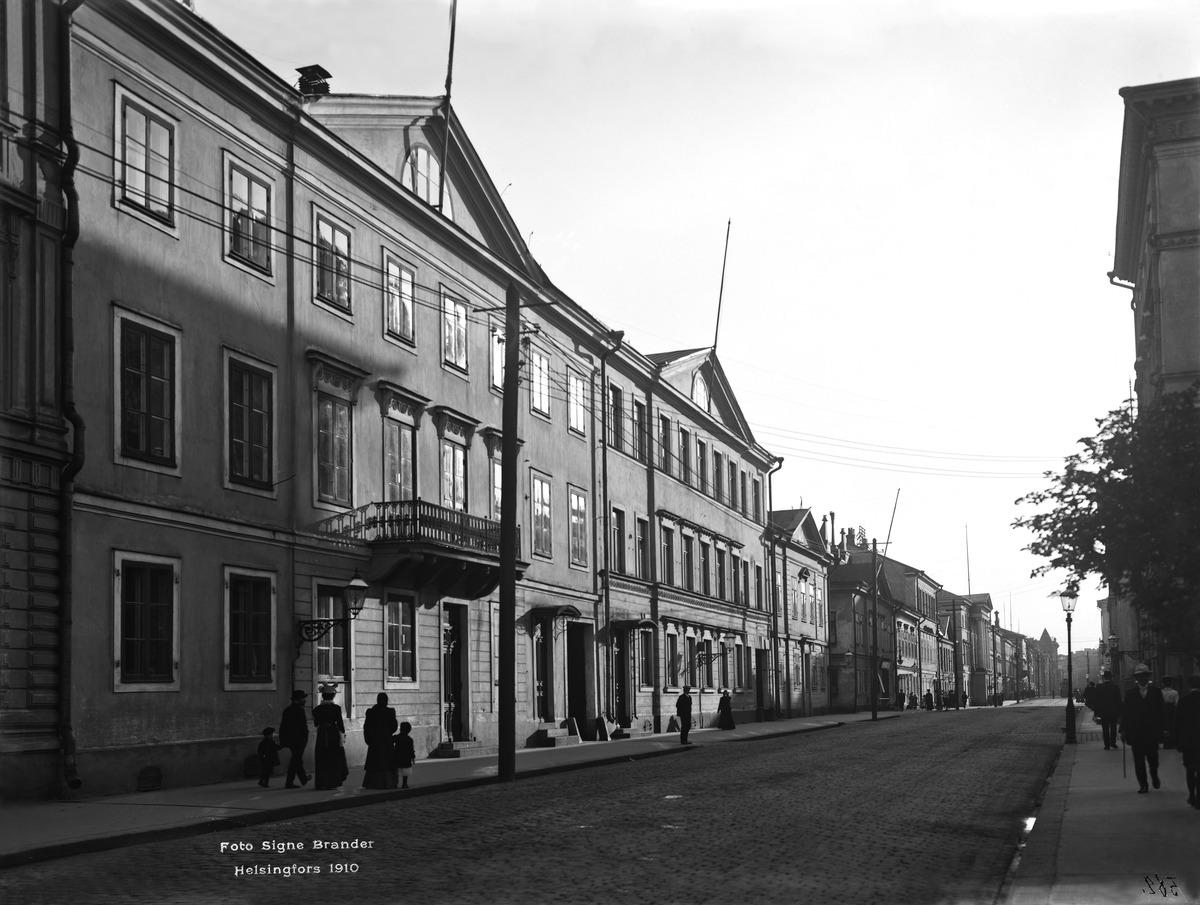
Aleksanterinkatu 6, 8, 10
sisällön kuvaus: Aleksanterinkatu 6, 8, 10. mustavalkoinen
Kuvaaja: Brander, Signe, valokuvaaja
Ajankohta: kuvausaika 1910
Paikka: Suomi, Uusimaa, Helsinki, Kruununhaka Helsinki, Aleksanterinkatu 6, 8, 10
Aiheet: julkiset rakennukset hallintorakennukset